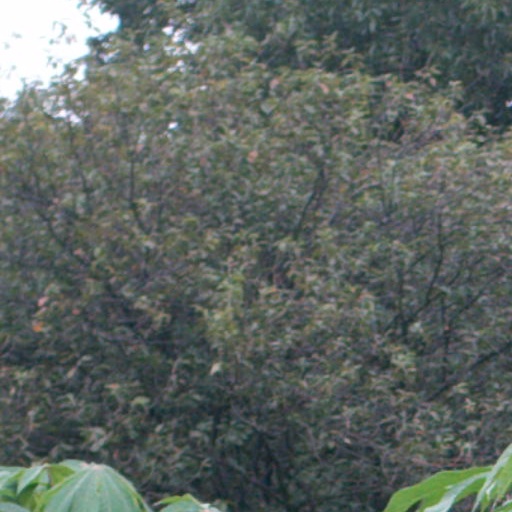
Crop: cassava